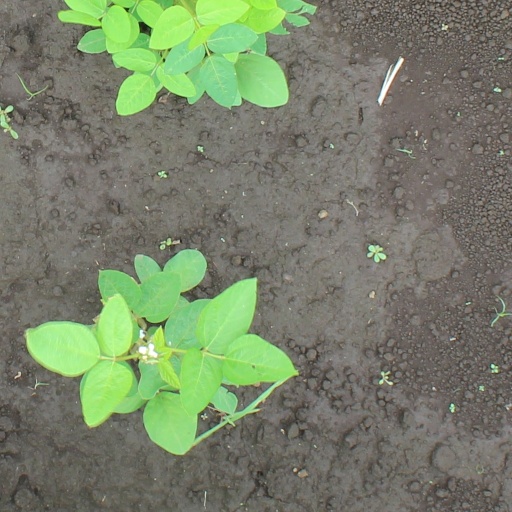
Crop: soybean